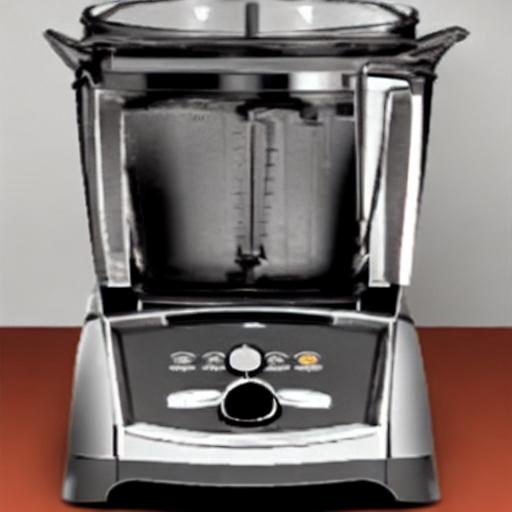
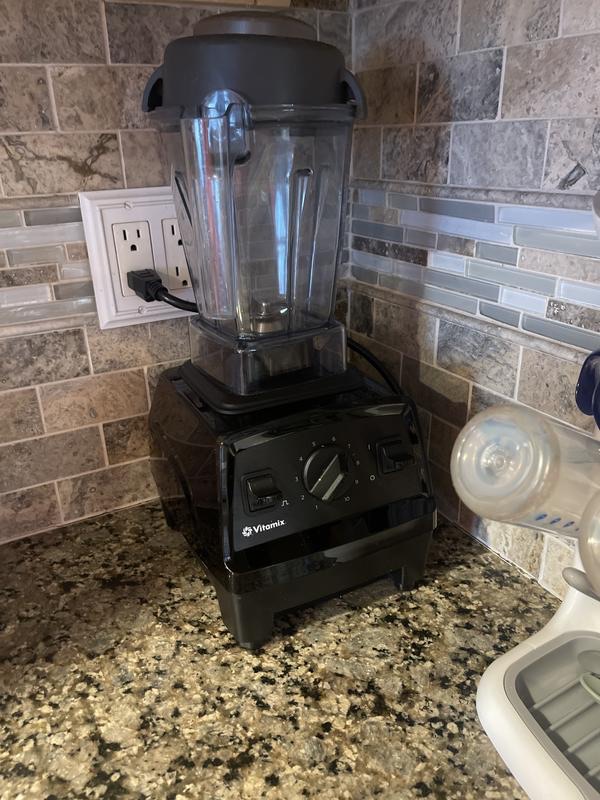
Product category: items_blender
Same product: no